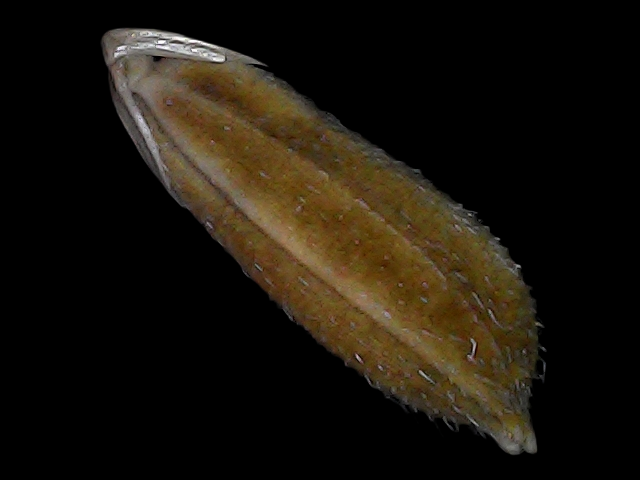
Rice variety: Bd56